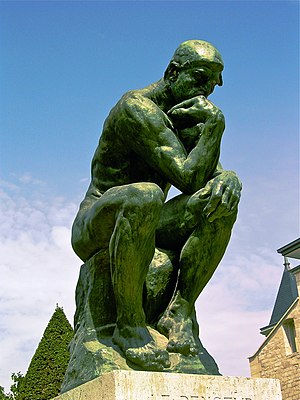
Grubleren
"""Grubleren"""
"""Grubleren"" er en bronze- og marmorskulptur skabt af Auguste Rodin. Den kaldes også ""Tænkeren"".